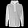
Label: Pullover